See What I Wanna See

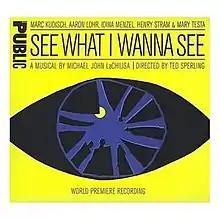
Original cast recording

See What I Wanna See is a musical by Michael John LaChiusa based on three short stories by Ryūnosuke Akutagawa: "Kesa and Morito", "In a Grove" (1922, the inspiration for Akira Kurosawa's 1950 film "Rashomon") and